Coal in Australia

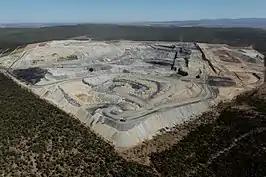
Maules Creek coal mine, 2014

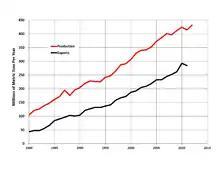
Australian coal production (red) and exports (black), 1980–2012

Coal mining in Australia has been criticized, due to carbon dioxide emissions during combustion. This criticism is primarily directed at thermal coal, for its connection to coal-fired power stations as a major source of carbon dioxide emissions, and the link to climate change in Australia and worldwide. Coal was responsible for 30% (164 million tonnes) of Australia's greenhouse gas (GHG) emissions, not counting methane and export coal, in 2019. Coal as a fuel was responsible for 41% (160 million tonnes) of carbon dioxide emissions in Australia in 2020.